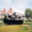
Label: tank